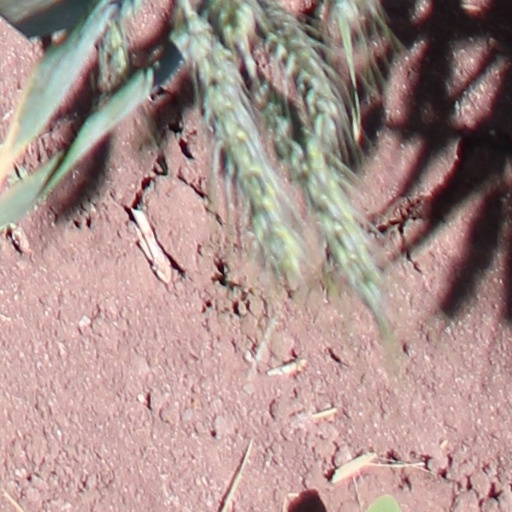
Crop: wheat